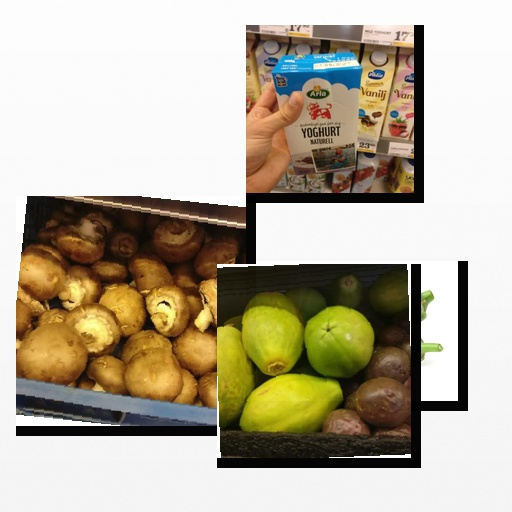
Food items: papaya, yoghurt, mushroom, okra